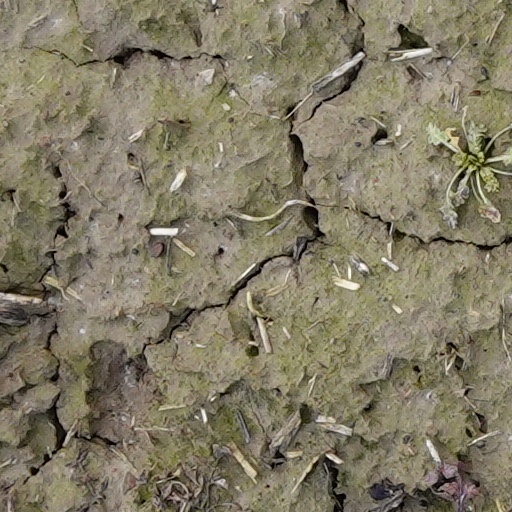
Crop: wheat